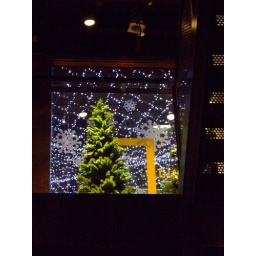
In the basement of the National Geographic shop the window display is set against the lights spread across the street outside.